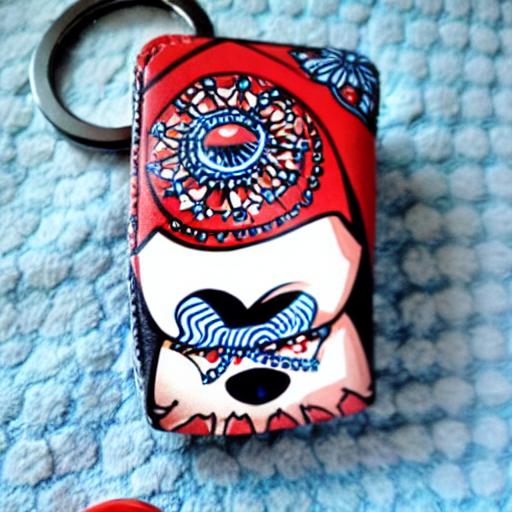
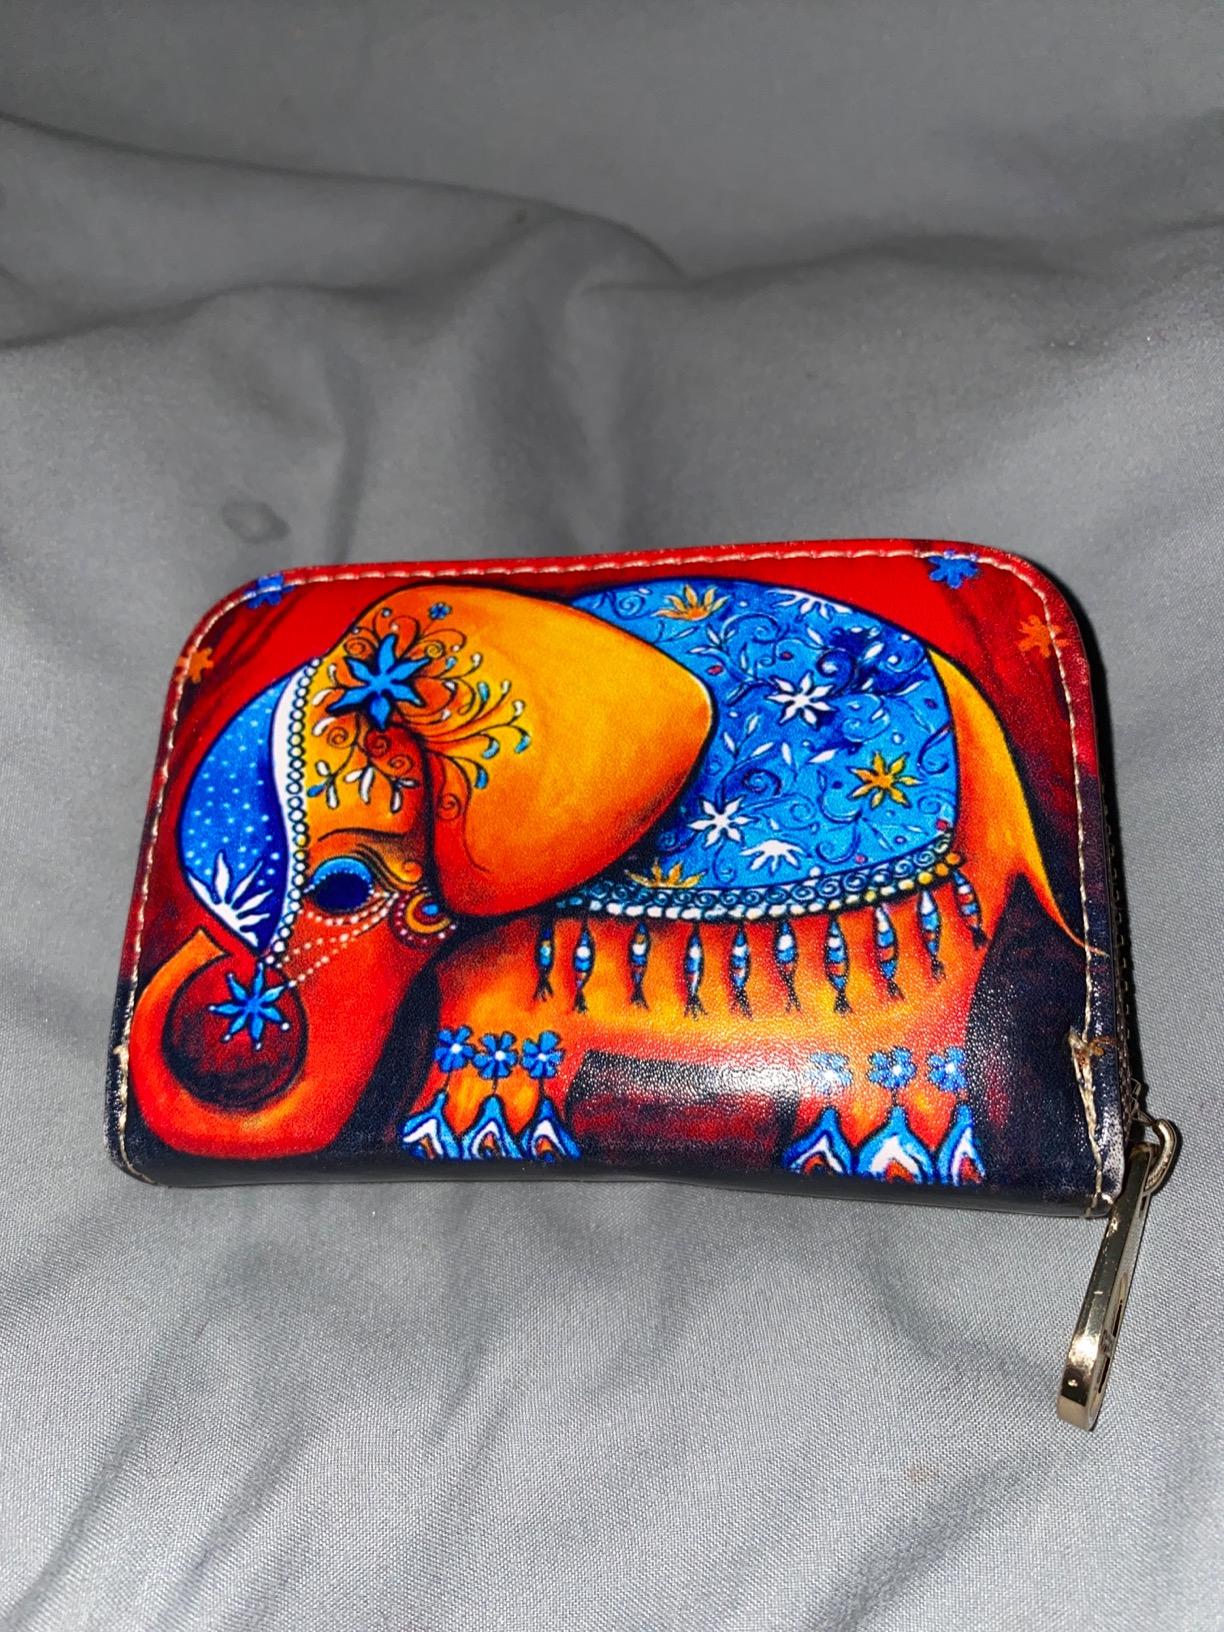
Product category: accessories_keychain
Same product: no